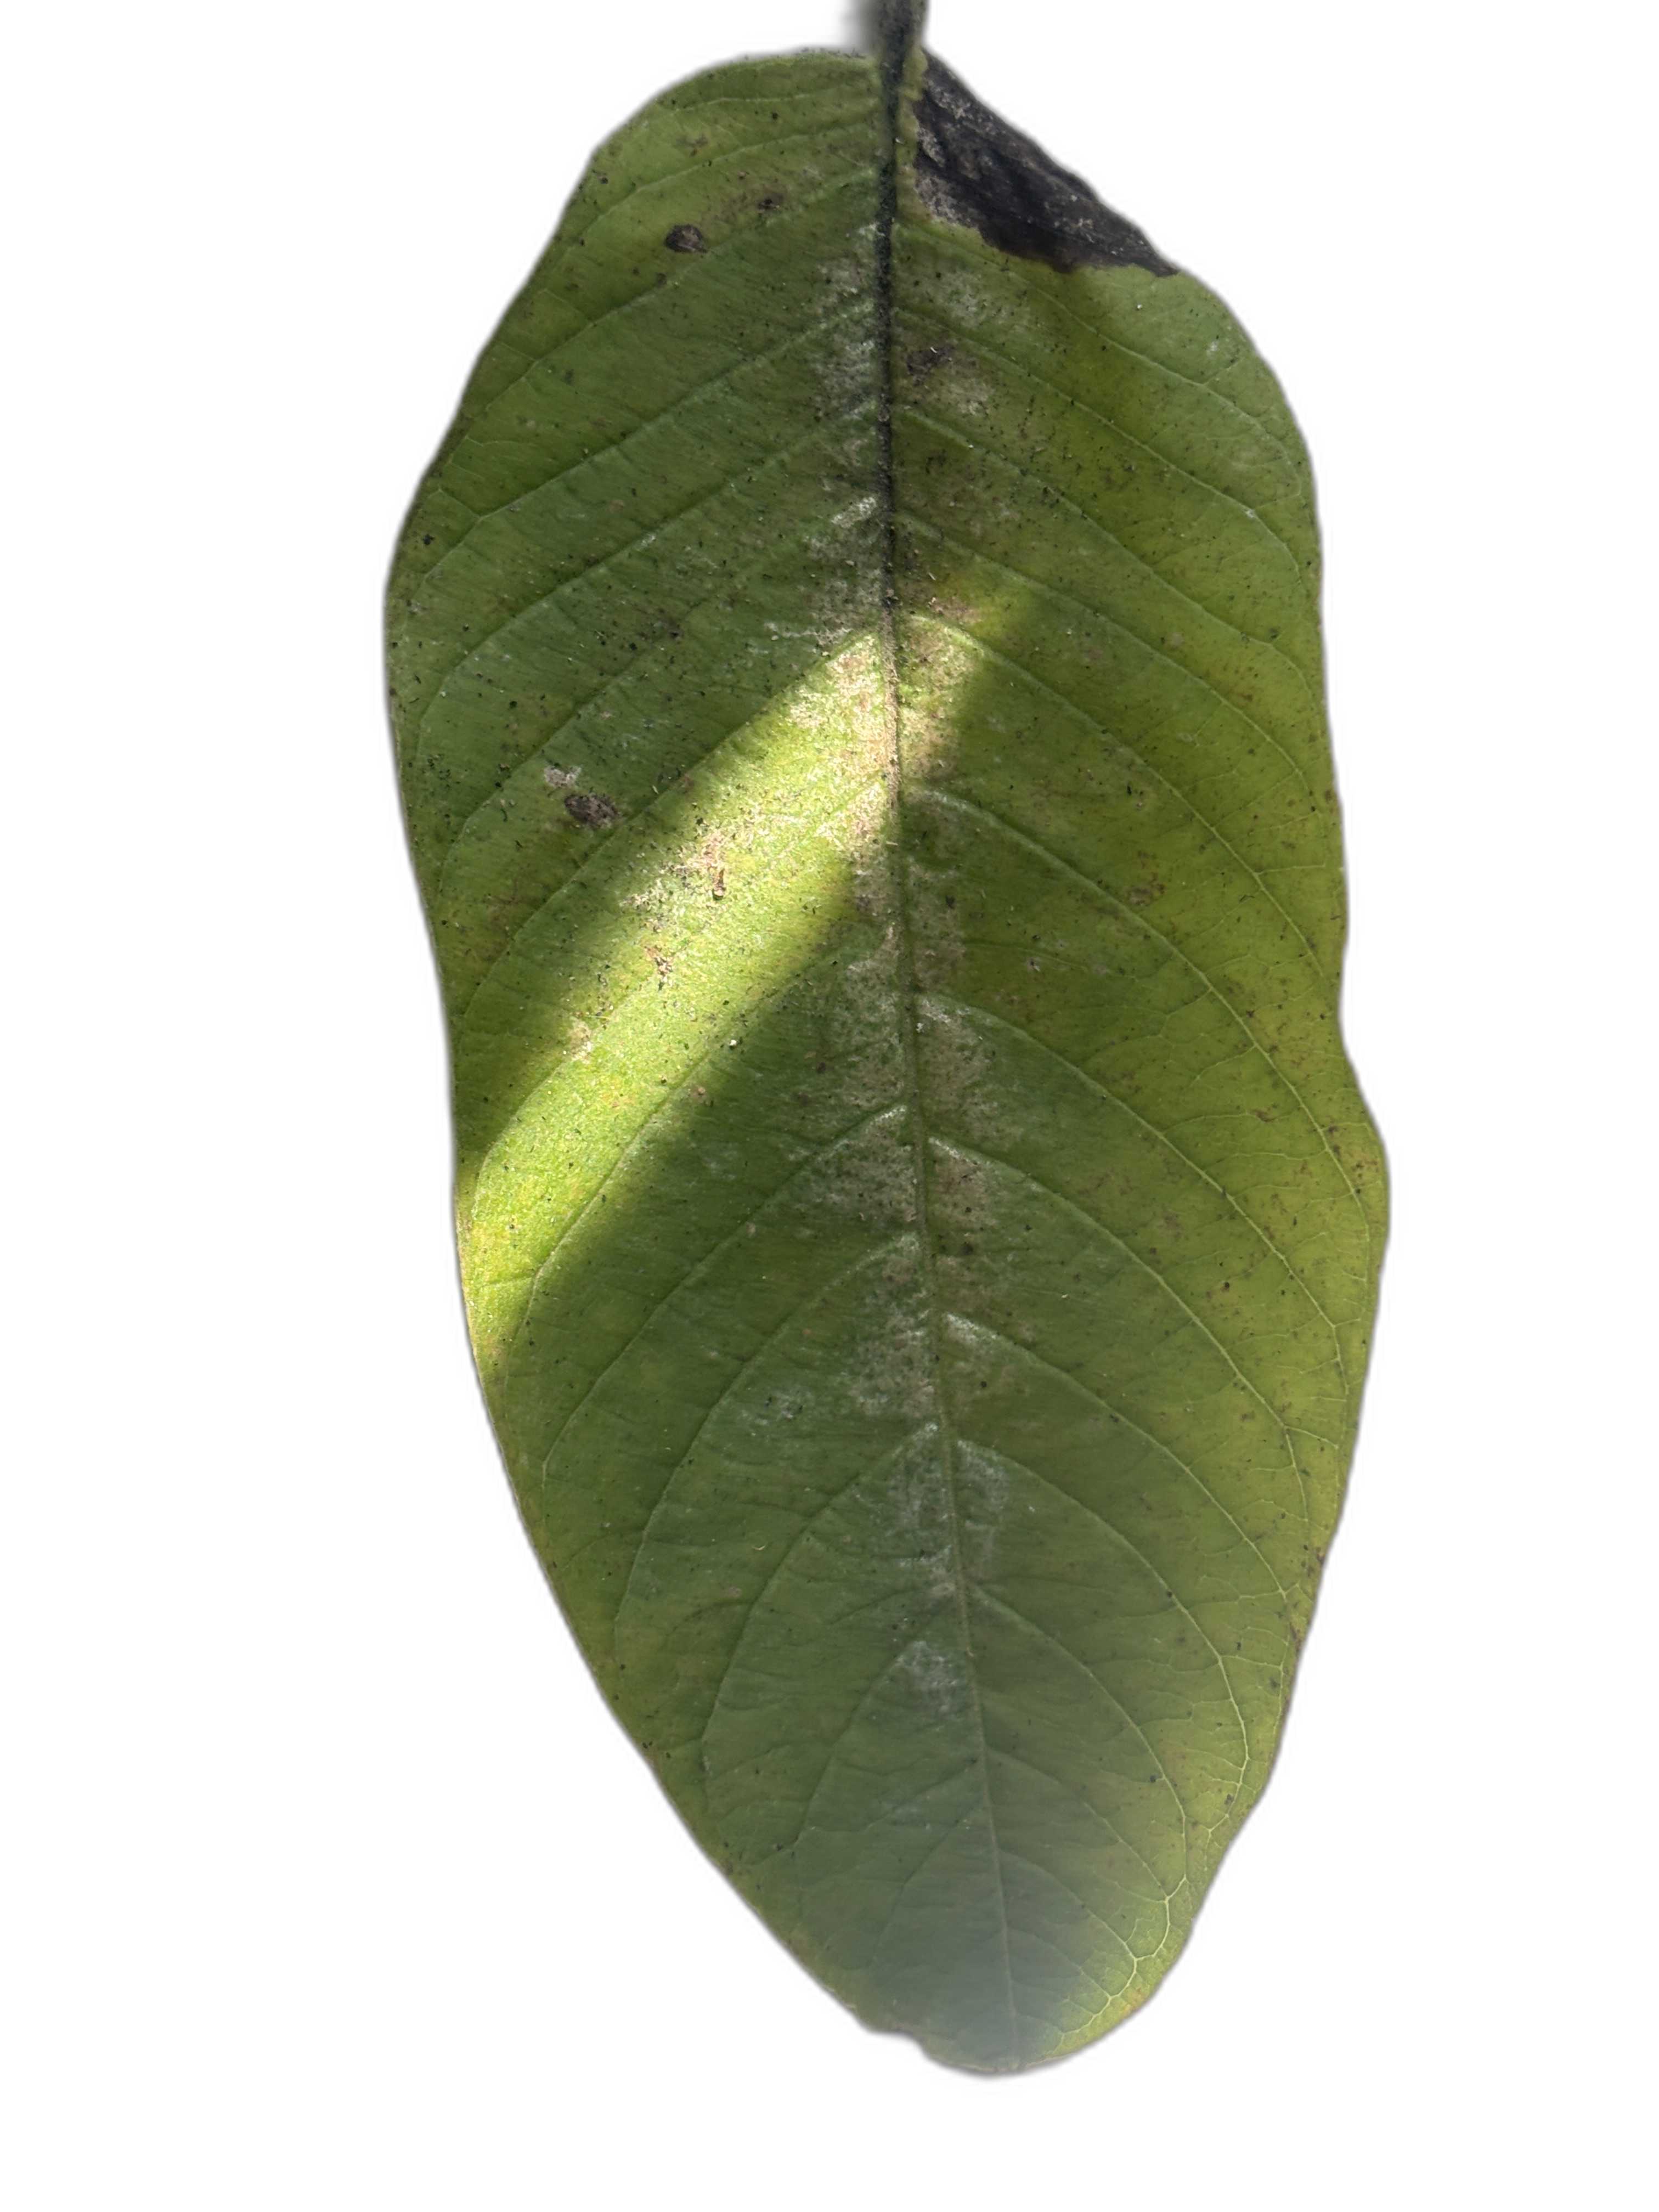
Plant part: leaf
Disease: Canker